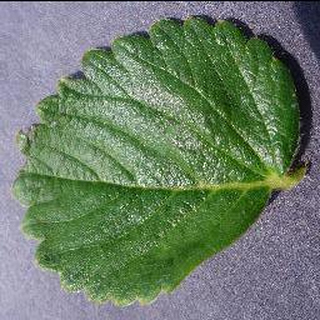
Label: healthy_strawberry